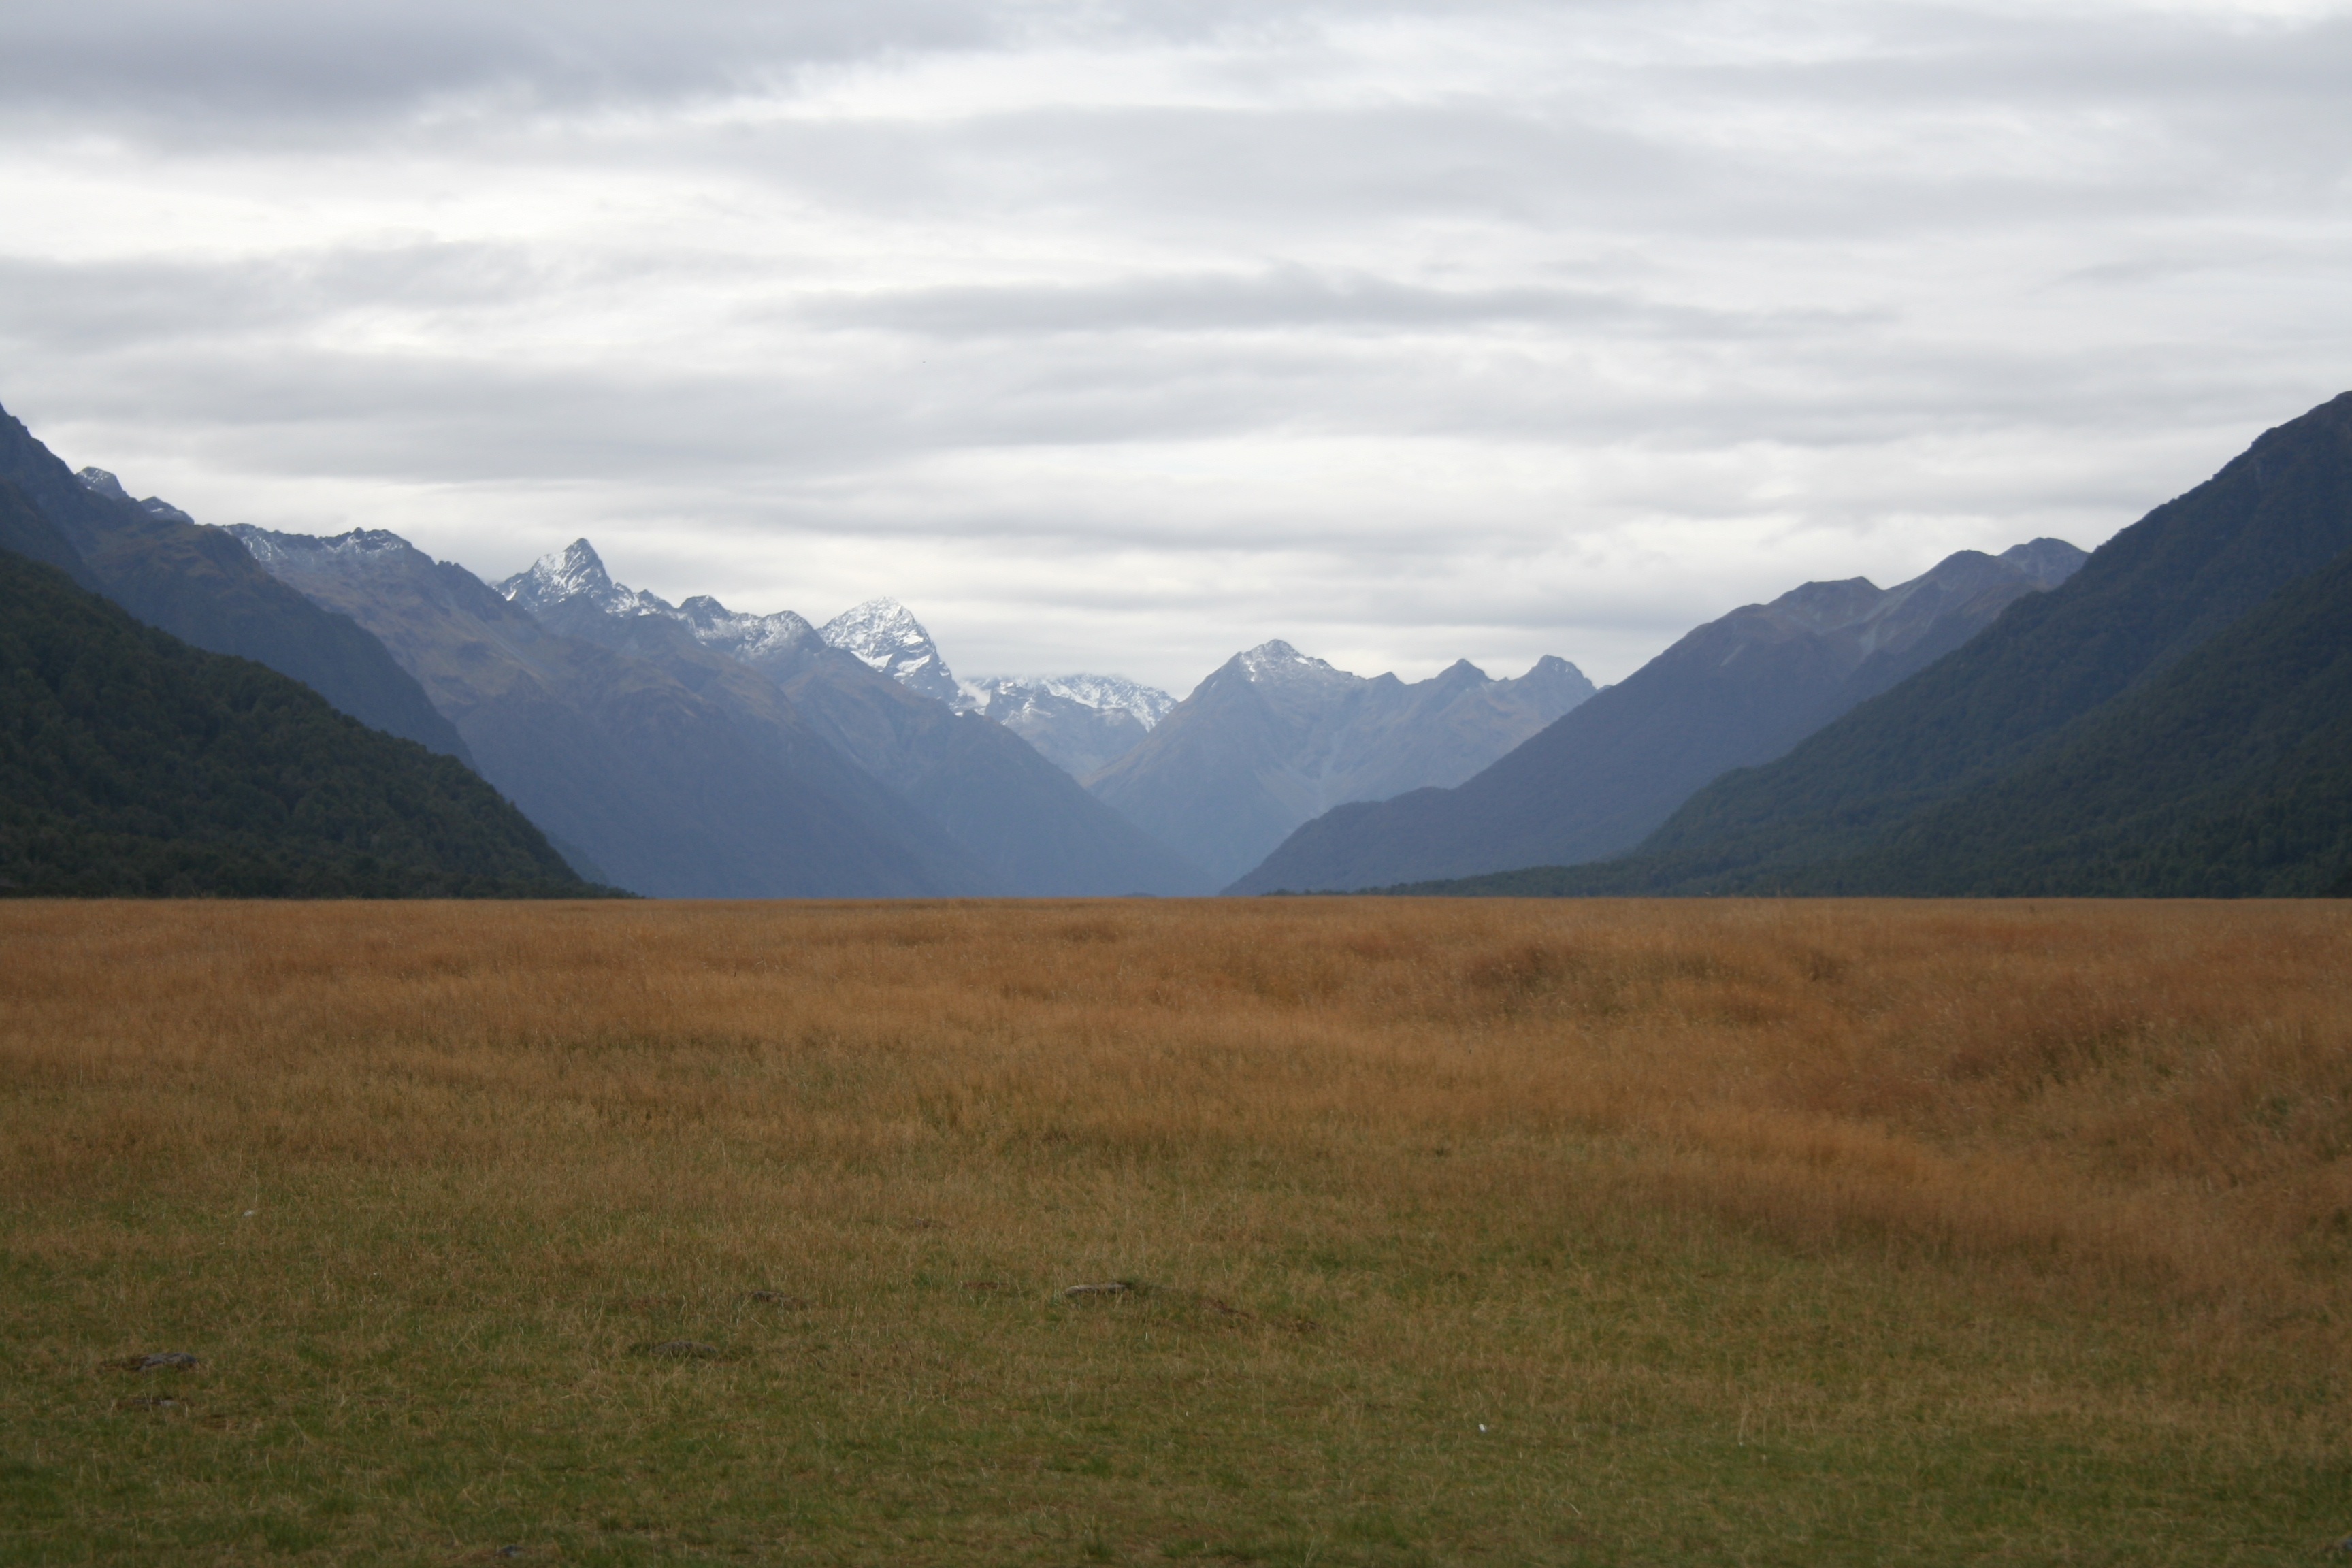
landscape, nature, outdoor, wilderness, mountain, cloud, meadow, prairie, morning, hill, lake, valley, mountain range, scenic, scenery, highland, plain, grassland, badlands, plateau, fell, loch, ecosystem, steppe, landform, geographical feature, atmospheric phenomenon, mountainous landforms